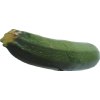
Label: green_zucchini